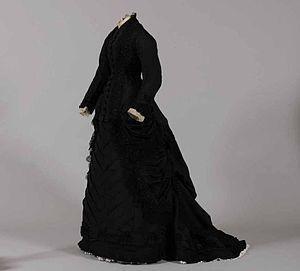
Le deuil est une réaction et un sentiment de tristesse éprouvée à la suite de la mort d'un proche. Souvent associé à la souffrance, le deuil est aussi considéré comme un processus nécessaire de délivrance, nommé résilience. Lorsqu'un événement provoque une crise dans la vie d'un individu, un changement radical est opéré dans la situation établie jusqu'alors. Le deuil possède aussi le sens de « perte définitive » d'un objet auquel un individu peut tenir.